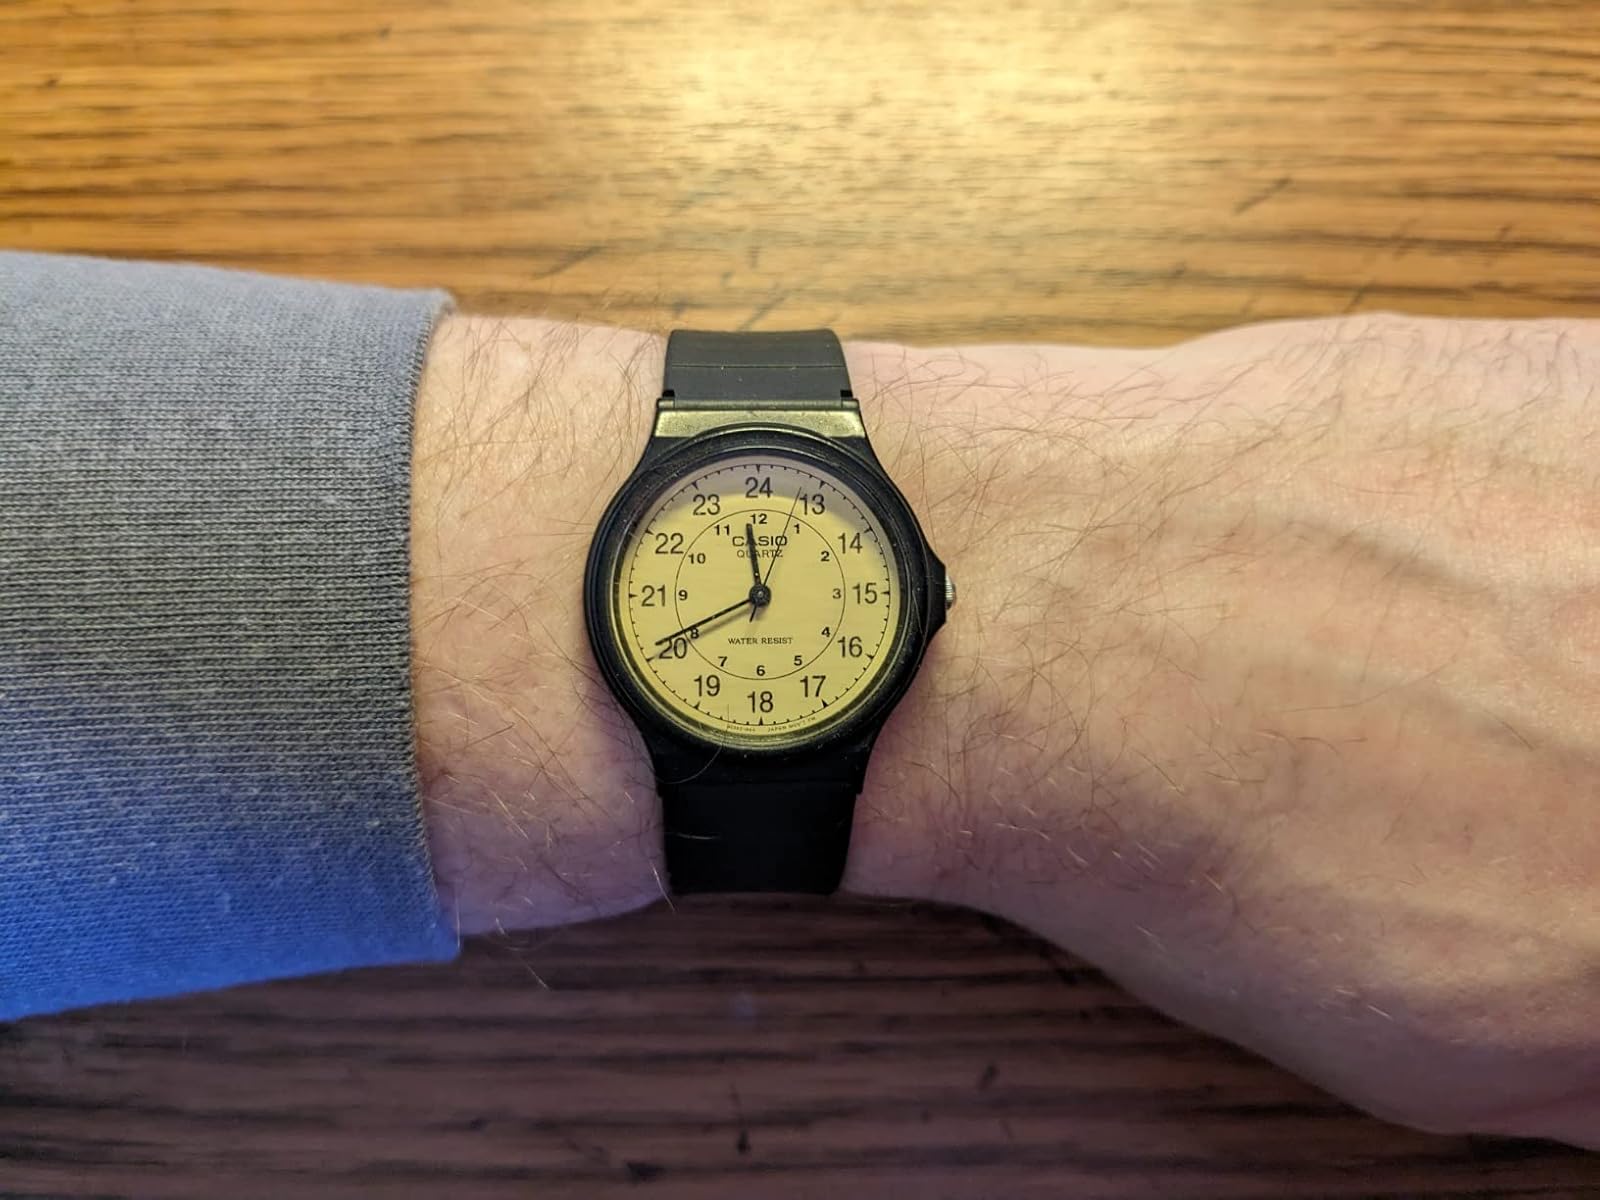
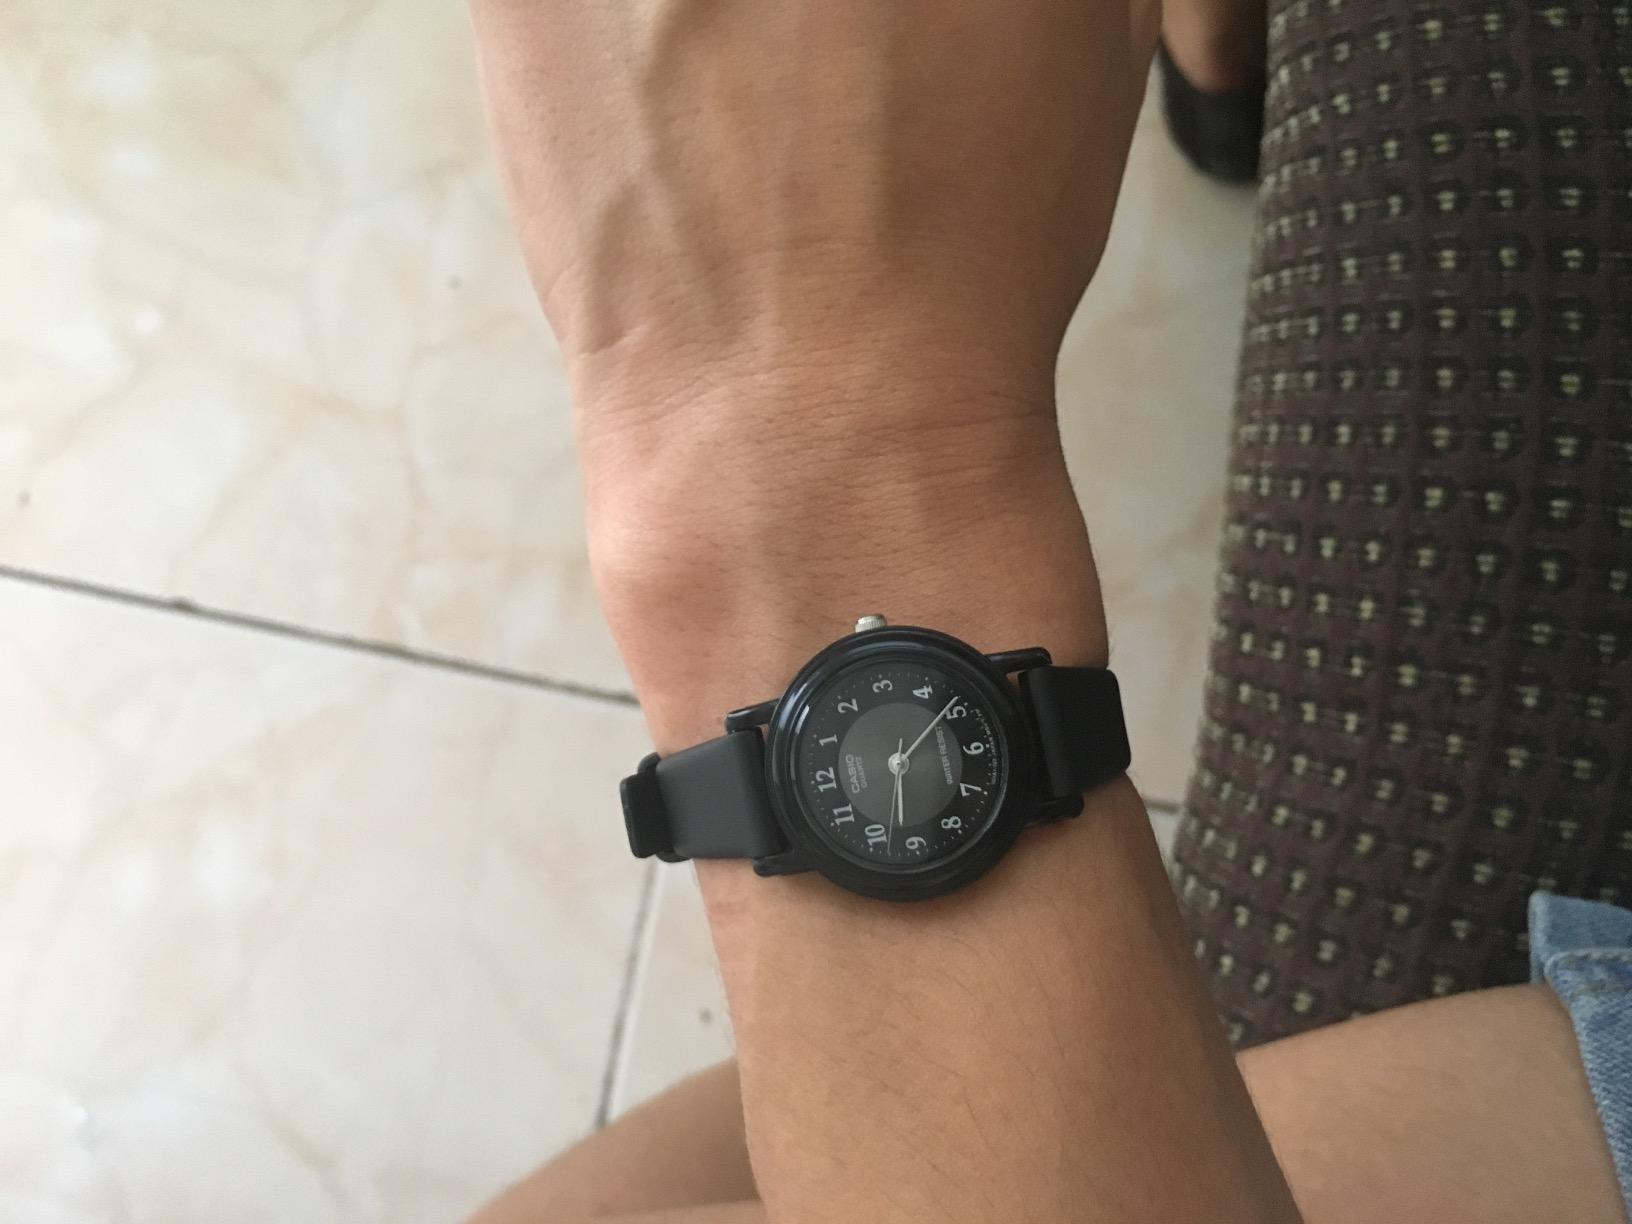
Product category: accessories_watch
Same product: no